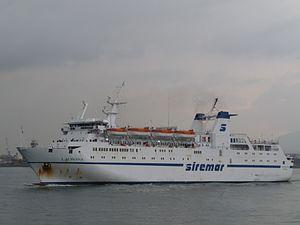
Le Cantiere Navale di Palermo SpA est un important chantier naval italien fondé en 1897 par Ignazio Florio Jr., pour la fabrication de navires commerciaux destinés à sa compagnie de navigation. Ce chantier est passé en 1984 sous contrôle de Fincantieri.